Keith MacLellan

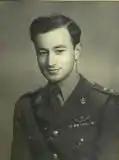
MacLellan in his Special Air Service uniform

Like many of his generation, his studies were interrupted by the war and he joined the Royal Montreal Regiment, with whom he trained, was commissioned as an officer and was sent to the United Kingdom.